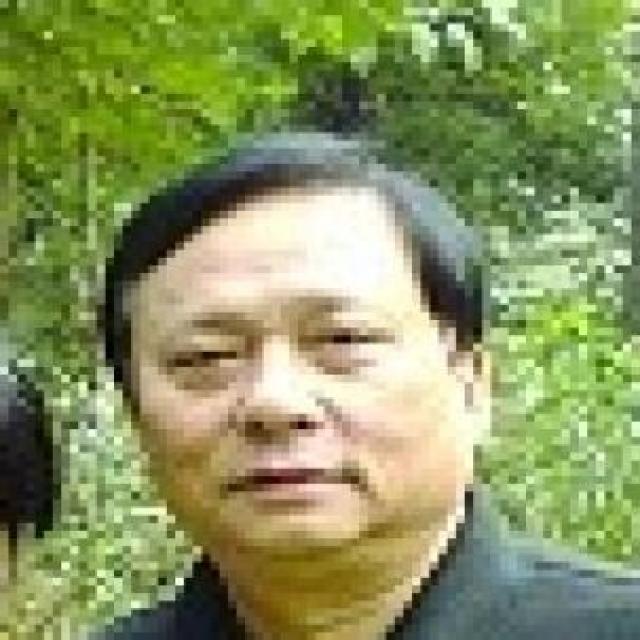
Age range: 45-64